RNAS Culdrose (HMS Seahawk)

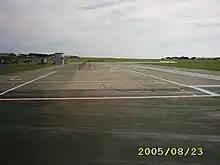
A dummy deck laid out to practise aircraft handling and manoeuvring in a confined space

Royal Naval Air Station Culdrose (RNAS Culdrose, also known as HMS "Seahawk"; ICAO: EGDR) is a Royal Navy airbase located beside the town of Helston, situated on the Lizard Peninsula in southern Cornwall, England, United Kingdom.